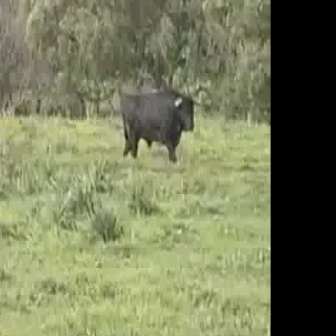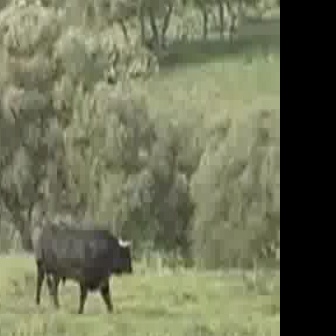
  Please identify the target specified by the bounding box [118,88,201,171] in the first image and locate it in the second image. Return the coordinates in [x_min,y_min,x_max,y_max] format.
Answer: [34,223,132,322]